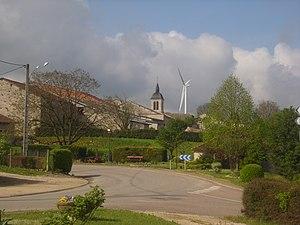
Germay son clocher et sa girouette géante
Germay est une commune française située dans le département de la Haute-Marne, en région Grand Est.